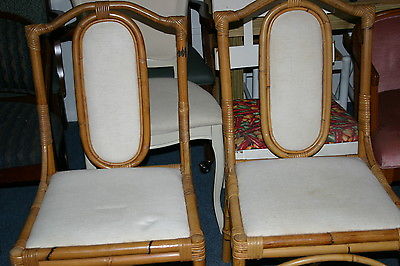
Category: chair